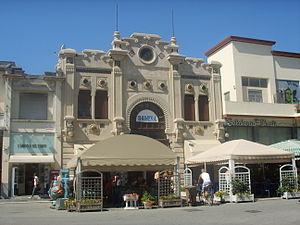
Le Lungomare de Viareggio appelé aussi Viale Regina Margherita est le nom d'une avenue située en bord de mer, à Viareggio en Toscane.